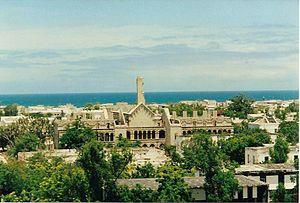
Ruines de la cathédrale de Mogadiscio.